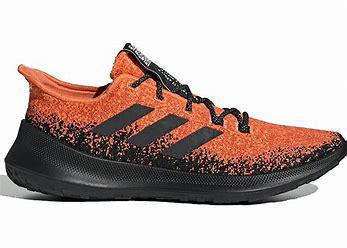
Brand: Adidas
Model: Sensebounce